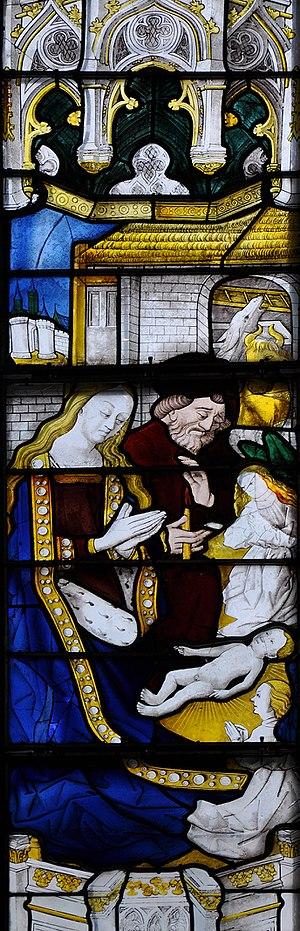
Vitrail (baie 1) de la cathédrale d'Evreux. Chapelle axiale du choeur: chapelle de la Mère de Dieu.
Evreux est une commune française, préfecture du département de l’Eure en Normandie, arrosée par l'Iton. Antique siège épiscopal, capitale du comté d'Évreux, pairie et duché-pairie, confié notamment aux ducs de Bouillon, sa proximité avec Paris en a toujours fait un site stratégique. La ville donna son nom à une branche capétienne ayant régné en Navarre espagnole : les Évreux-Navarre.